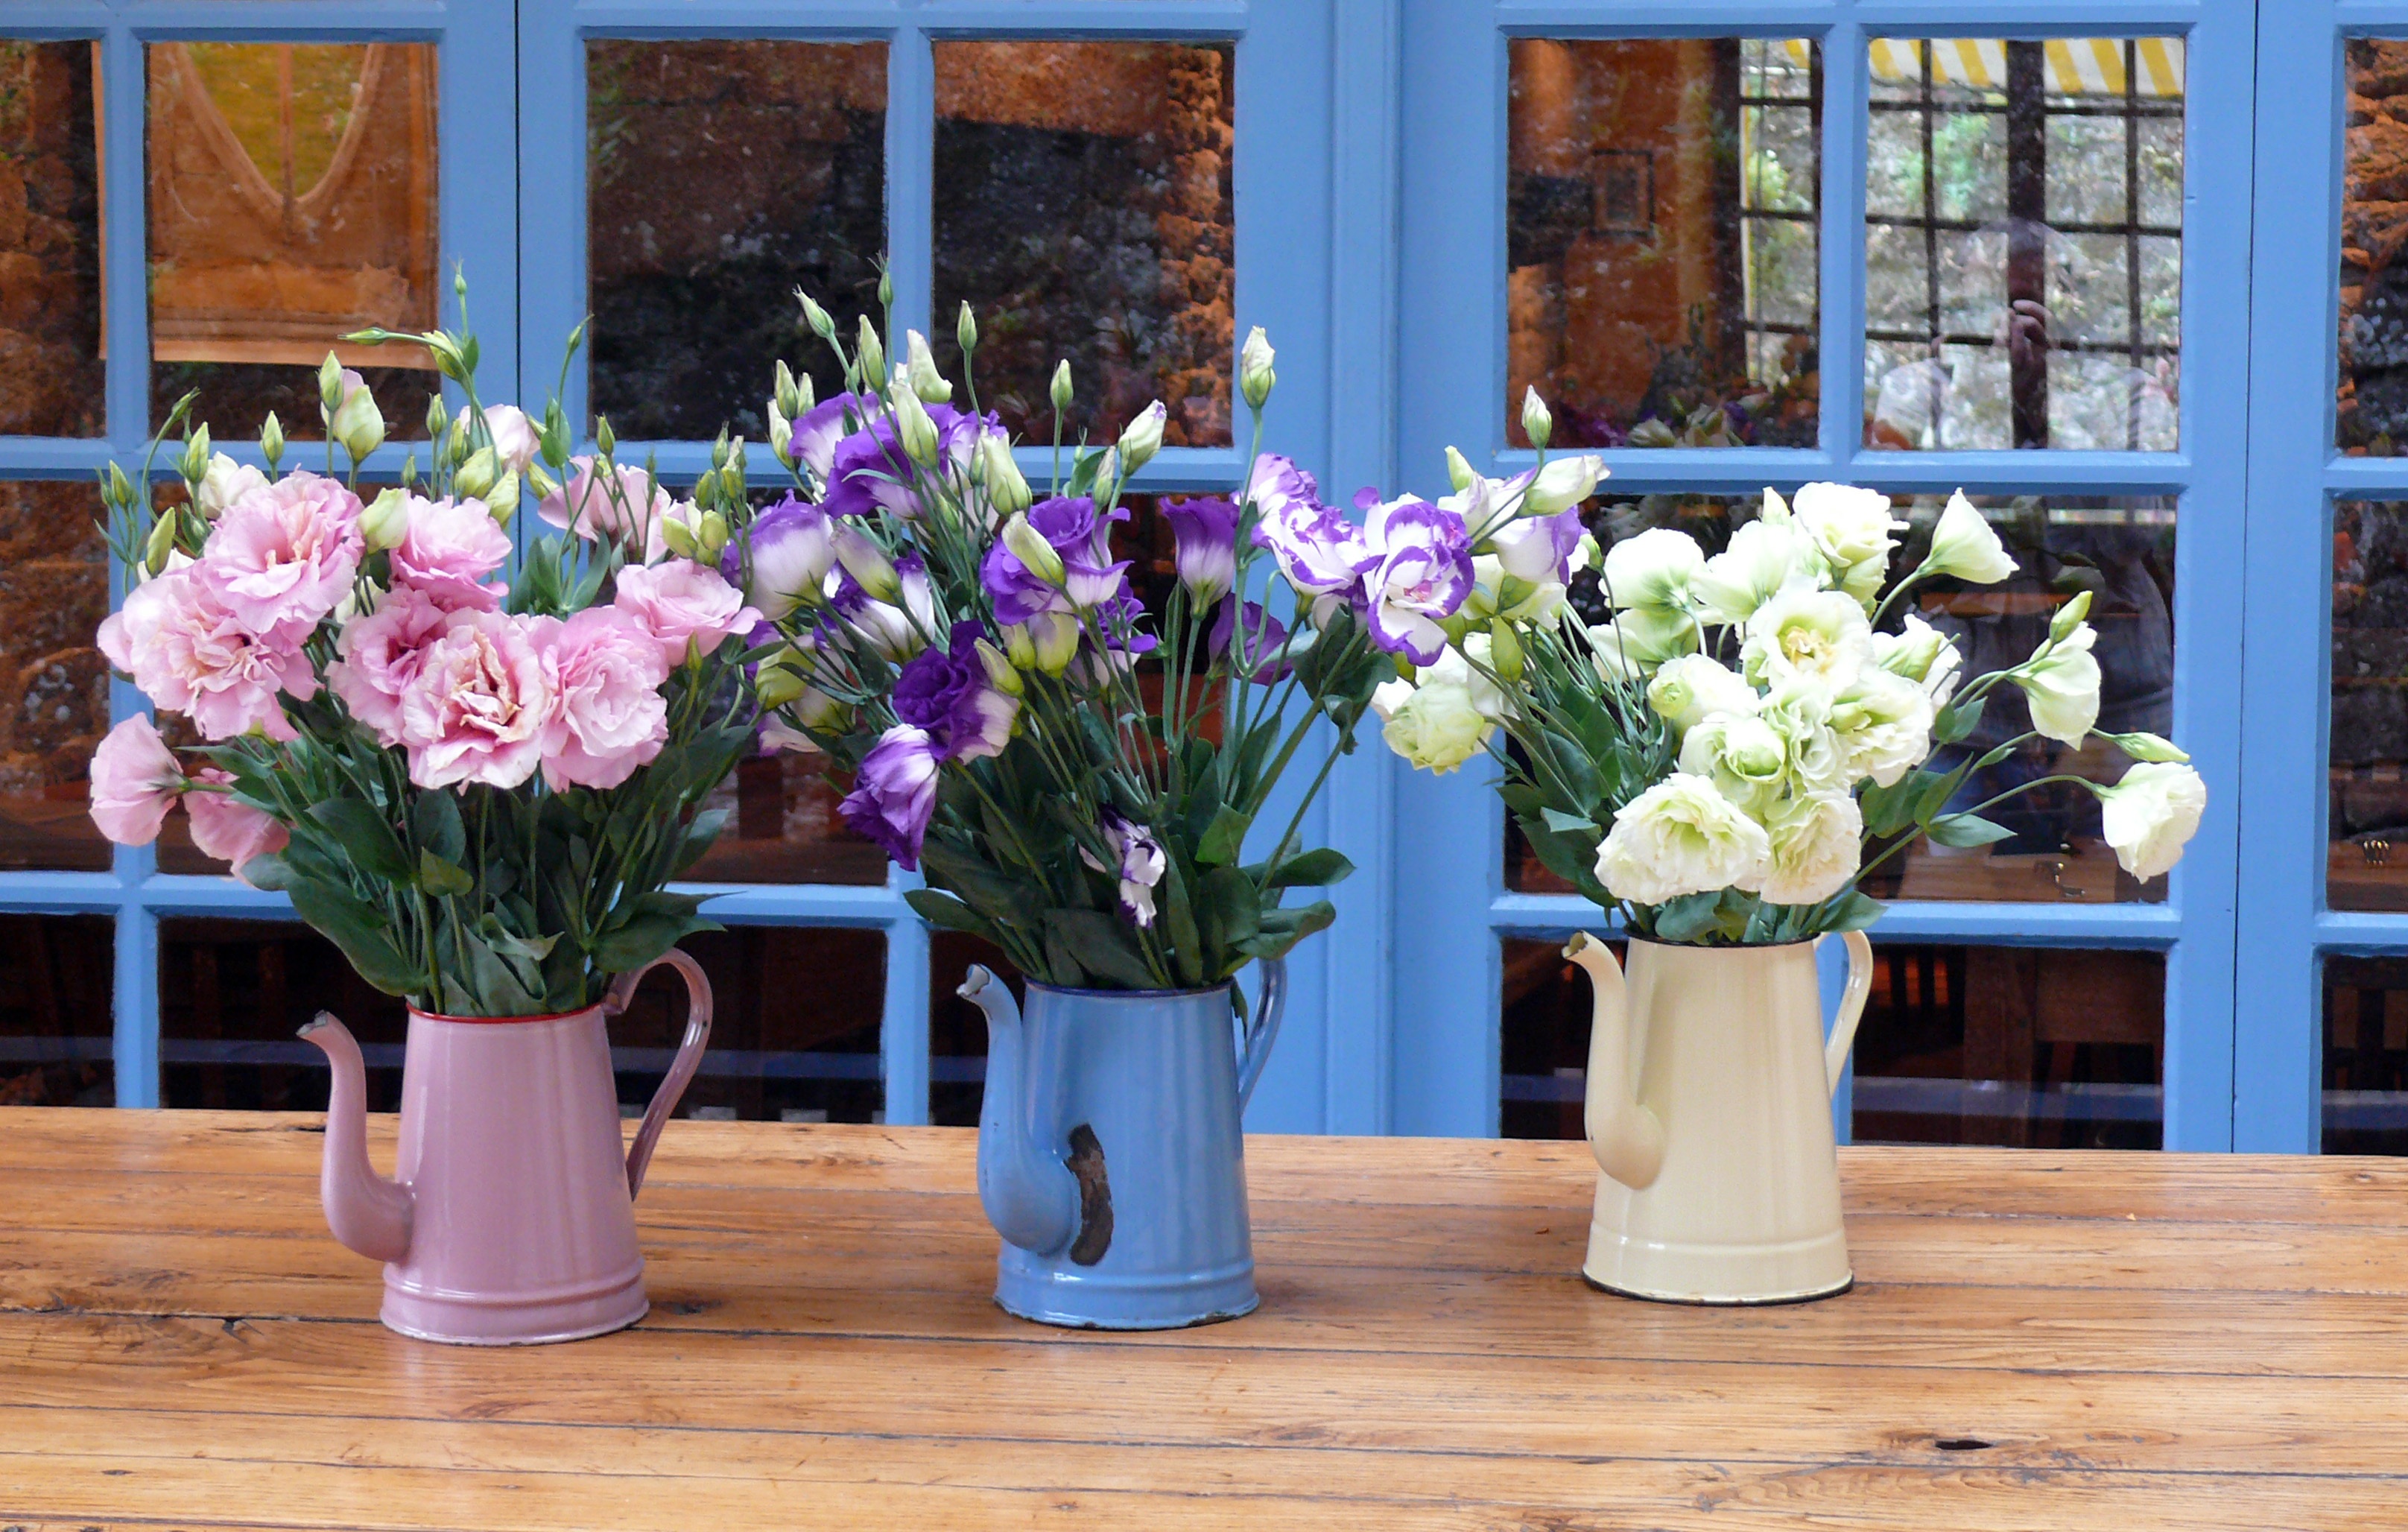
nature, open, plant, flower, spring, color, flowers, flower pot, petals, pretty, floristry, flowering, perfume, retail, offer, color pink, set designer, flower bouquet, cut flowers, watering can, carnation pink, floral design, centrepiece, flower arranging, blue carnation, white eyelet